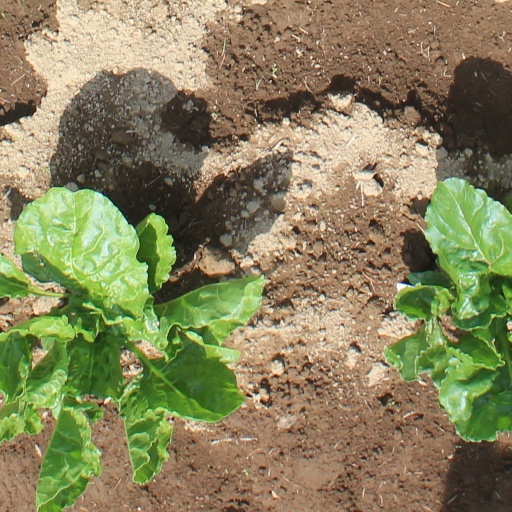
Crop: sugar beet